Red Alarm

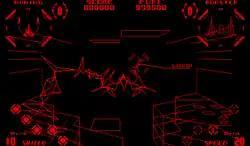
The player engages enemies. Shield and speed meters appear in the bottom corners of the screen. "Red Alarm" uses a red-and-black color scheme standard to the Virtual Boy.

"Red Alarm" is a shoot 'em up that takes place in a three-dimensional (3D) graphical environment. As a Virtual Boy game, it features a red-and-black color palette and stereoscopic 3D visuals, the depth of which may be adjusted by the player. The game is set during the 21st century, in the aftermath of a 70-year world war that led to the establishment of a utopian society without weapons. An artificial intelligence defense system called KAOS, which had been used to end the war, becomes sentient and builds an army to wipe out humanity.